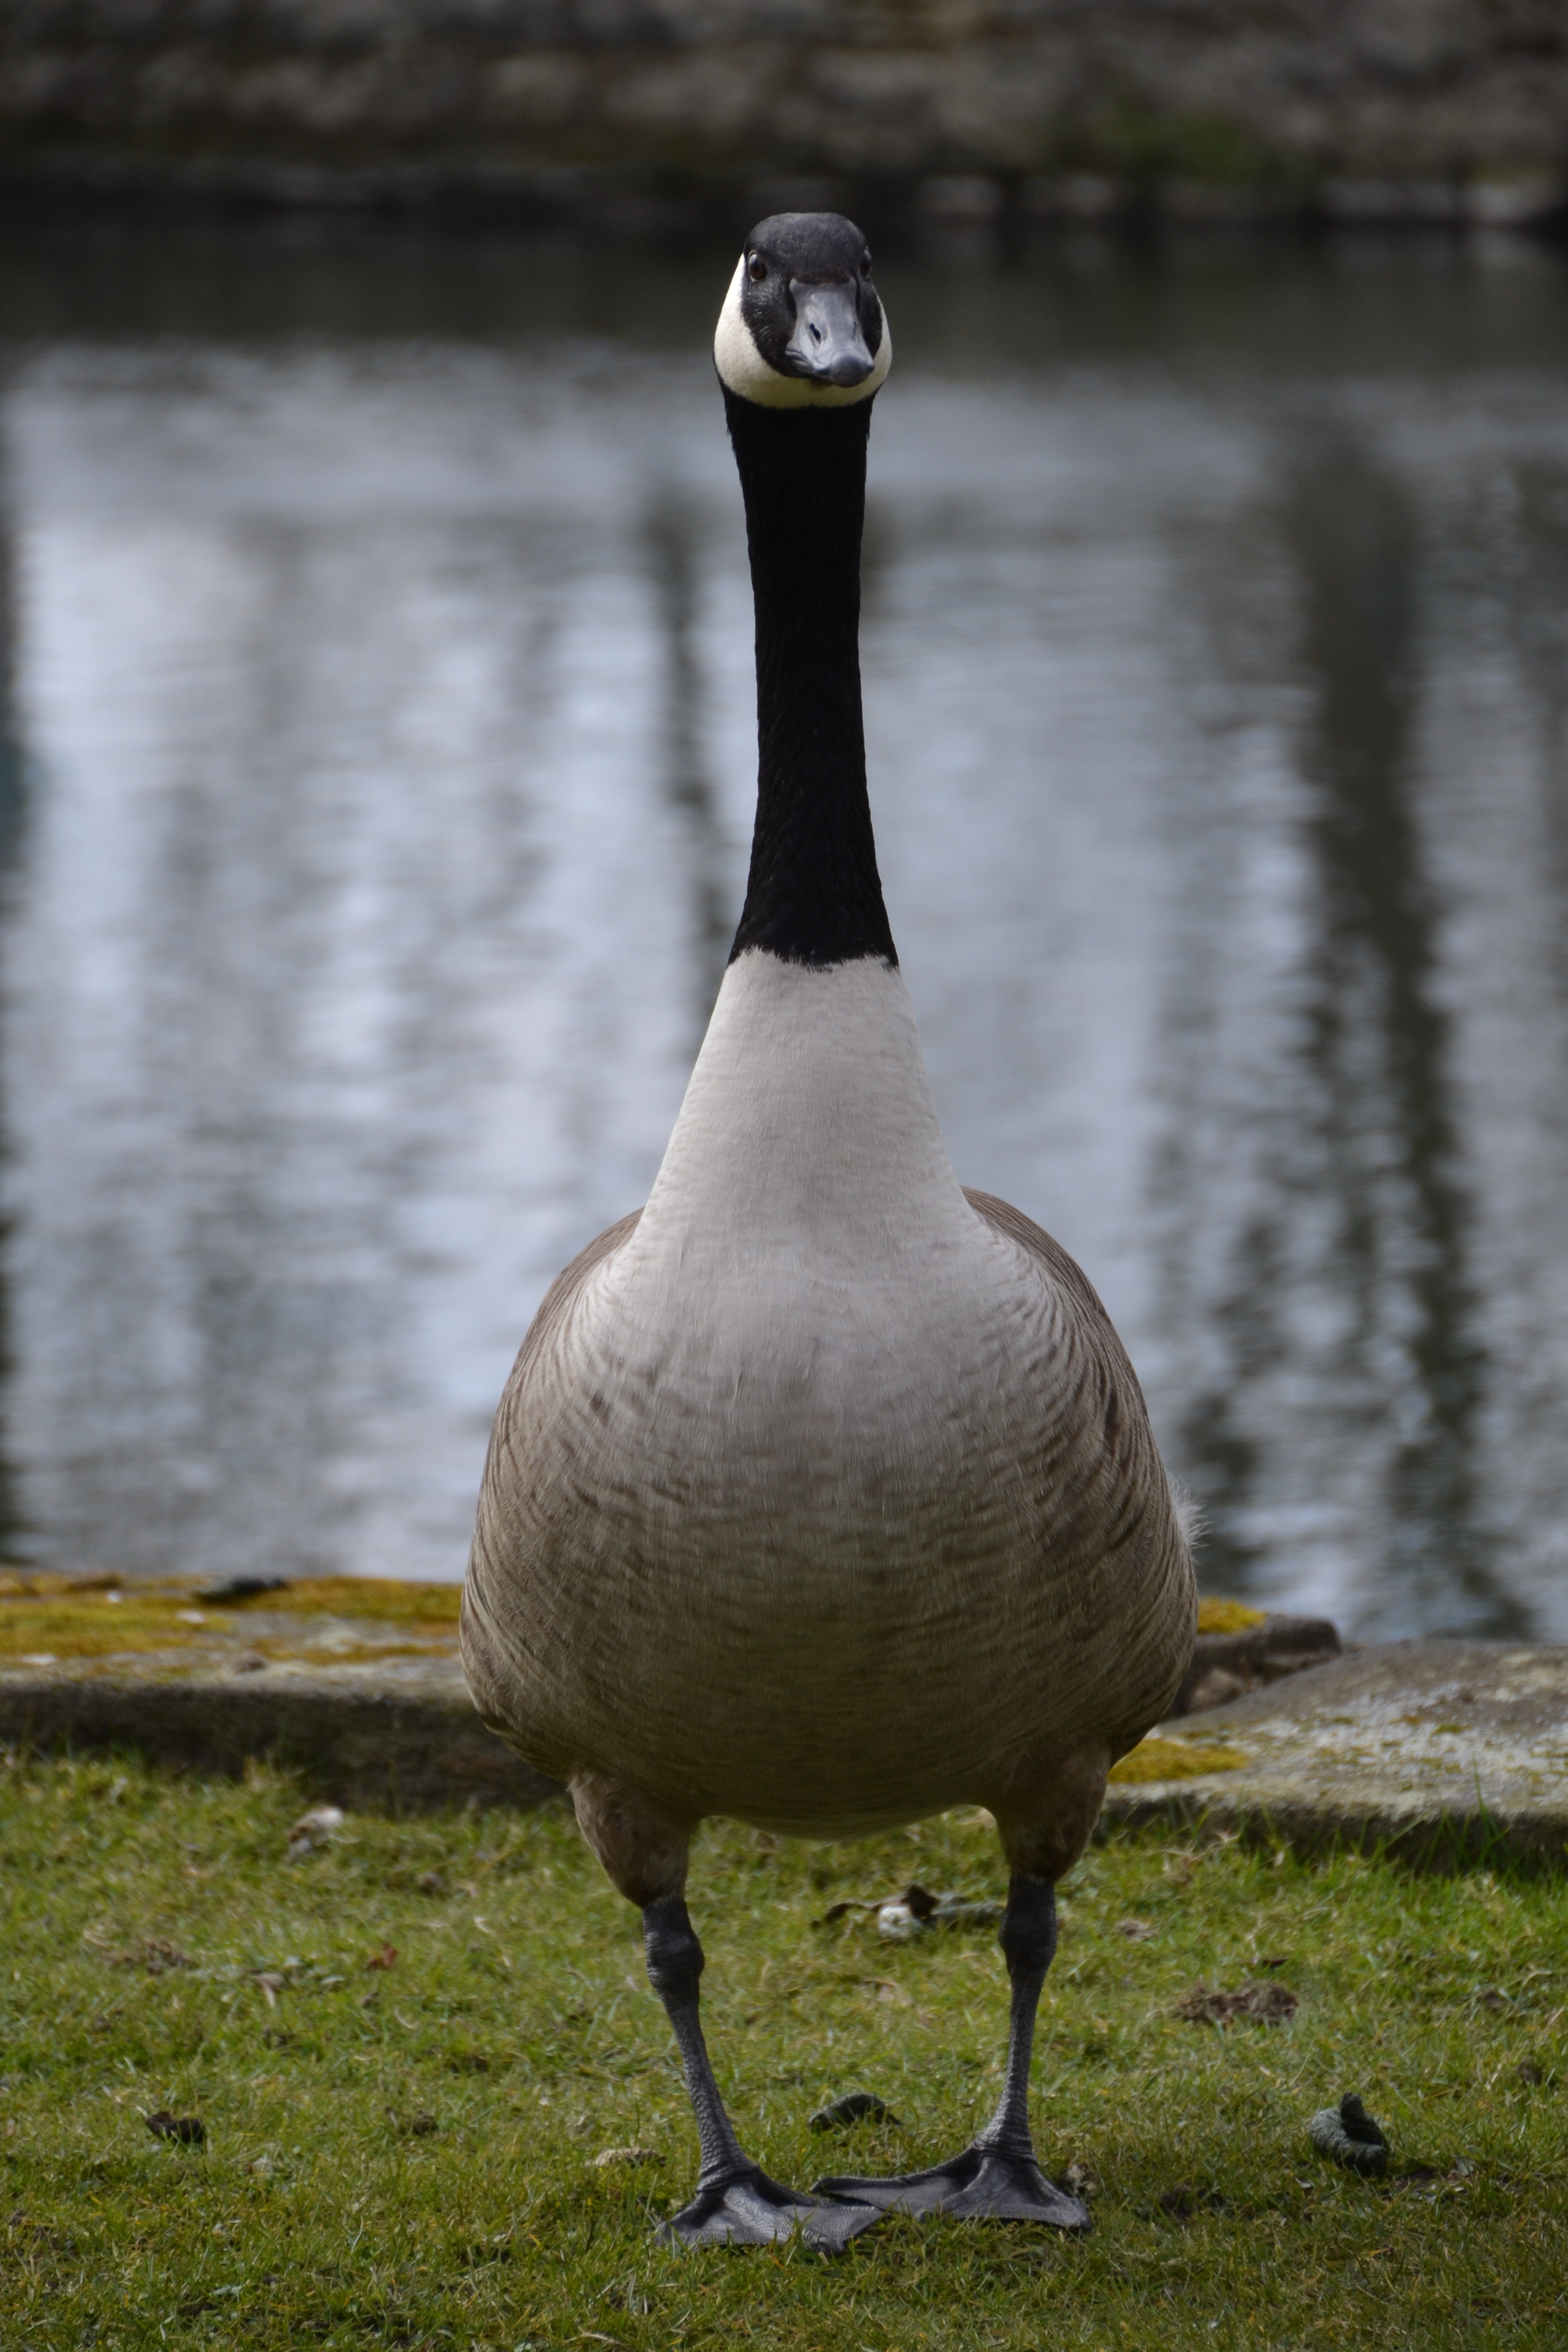
water, nature, bird, animal, wildlife, beak, fowl, fauna, swan, duck, goose, vertebrate, waterfowl, water bird, ducks geese and swans